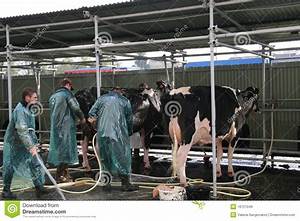
Label: cow